Cypriot National Guard

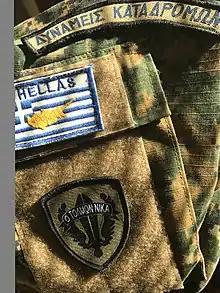
Special Forces unit flash that is emblazoned with ΔΥΝΑΜΕΙΣ ΚΑΤΑΔΡΟΜΩΝ (Raider Forces).

On 28 November 2017 the Cypriot Defence Ministry announced the planned acquisition of eight helicopters: four SA-342L Gazelle scout anti-tank helicopters to be acquired from France with night and all-weather capability, and four attack helicopters to be selected by tender. The four existing Gazelle helicopters in the Air Force would be upgraded, and unmanned aerial vehicles (UAVs) were also being sought as part of a combined Unmanned Air System package.